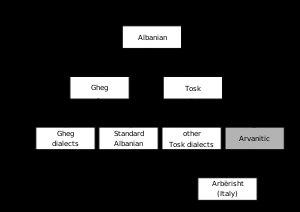
L'arvanitika, ou arvanitique, est la variété de l'albanais traditionnellement parlée par les arvanites, un groupe ethnique vivant en Grèce. L'arvanitique est en danger au XXIᵉ siècle, car ses locuteurs se tournent vers l'usage du grec et la plupart des plus jeunes de la communauté ne le parlent plus.